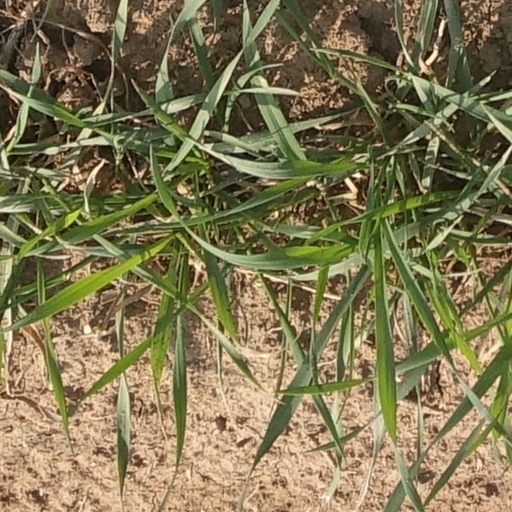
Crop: wheat